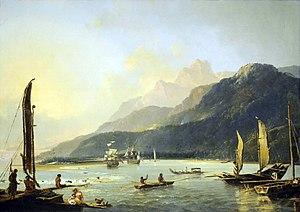
La chronologie ci-dessous répertorie des dates importantes, parfois approximatives, de l'exploration de la Terre qui sont connues de façon historique.
Les anthropologues estiment que les premiers habitants de Tahiti sont arrivés environ en l'an 300 ans de notre ère, après de longues navigations depuis l’Asie du Sud-Est ou l’Indonésie, via les archipels des Fidji, des Samoa et des Tonga.
La baie de Matavai est située à Mahina au nord de l'île de Tahiti en Polynésie française. Première terre abordée lors de la découverte des Îles du Vent par Samuel Wallis en 1767, la baie a joué un rôle essentiel dans l'implantation européenne dans l'île et en Polynésie dans les années qui suivirent.
Jean-Paul Faivre est un historien, spécialiste de l'océan Pacifique et de l'océan Indien aux époques pré-coloniale et coloniale, ainsi que des voyages maritimes. Collaborateur régulier du Journal de la Société des océanistes, de la Revue française d'histoire d'outre-mer, et du Bulletin de la Société d'histoire moderne.
Le HMS Adventure était un trois-mâts barque de la Royal Navy qui navigua avec le HMS Resolution lors de la deuxième expédition de James Cook de 1772 à 1775. Ce fut aussi le premier navire à contourner le globe d'ouest en est.
Mahina est une commune de la Polynésie française littorale située au nord de Tahiti.
La marine est un genre d'art figuratif, qui dépeint ou tire sa principale source d'inspiration de la mer. Ces peintures forment un type particulièrement important entre les XVIIᵉ et XIXᵉ siècles. Par extension, le terme recouvre souvent les représentations artistiques de navigation sur rivières ou estuaires, les scènes de plage et de tous les arts montrant des bateaux, même dessinés ou peints depuis la terre ferme.
Le HMS Resolution était un navire de la Royal Navy connu pour avoir été commandé par James Cook durant ses deuxième et troisième expéditions dans l'océan Pacifique. À son sujet, impressionné, il le dénomma mon bateau de choix et le plus adapté au service que j'ai jamais vu.
James Cook est un navigateur, explorateur et cartographe britannique, né le 7 novembre 1728 à Marton et mort le 14 février 1779 à Hawaï.
William Hodges, né le 28 octobre 1744 à Londres et mort le 6 mars 1797 dans le Devon, était un peintre anglais. Il participa à la deuxième expédition du capitaine James Cook dans l'océan Pacifique. Il est connu pour ses dessins et peintures de lieux visités par les membres de l'expédition, y compris Table Bay, Tahiti, Rapa Nui, le détroit de Cook en Nouvelle-Zélande, ou encore l'Antarctique.
1774 est une année commune commençant un samedi.